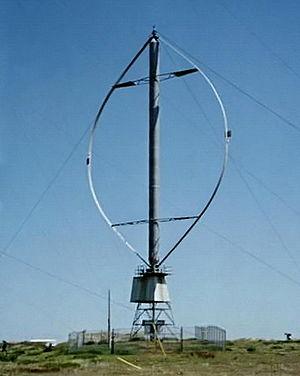
Darrieus est un type d'éolienne à axe vertical utilisé pour produire de l'électricité à partir de l'énergie du vent. La turbine se compose d'un certain nombre de pales incurvées montées sur un arbre vertical rotatif ou un cadre. Ce concept d'éolienne a été breveté par Georges Darrieus, ingénieur aéronautique français en 1931. Il existe de grandes difficultés dans la protection de l'éolienne Darrieus en conditions de vent extrêmes.
Georges Darrieus, né le 24 septembre 1888 à Toulon et mort le 15 juillet 1979 à Houilles, est un ingénieur et scientifique français. Il a joué un rôle important au sein de la Compagnie Électro-Mécanique, en particulier pour l’installation des grands réseaux de distribution d’électricité. Ses travaux portent sur l’électricité, la mécanique des fluides, la thermodynamique et leurs applications. Il est connu en particulier pour son éolienne à axe vertical, robuste et indépendante de la direction du vent.